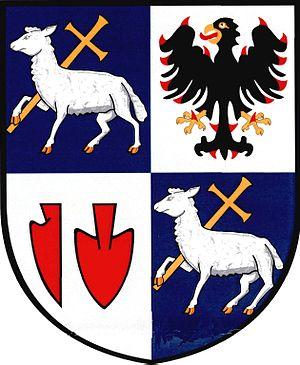
Bohuňovice est une commune du district et de la région d'Olomouc, en Tchéquie. Sa population s'élevait à 2 507 habitants en 2018.